2019 Albania earthquake

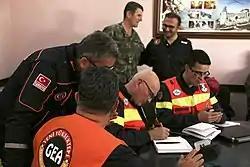
Turkish and French search and rescue teams coordinating efforts

In Albania, a large proportion of the earthquake damage has been blamed on corruption, violations of the building code and substandard construction following the demise of communism during the early 1990s. The Albanian state has drafted a law in the aftermath of the earthquake that would see investors, supervisors and architects go to prison for a period of 7–15 years if proper construction practices are violated. Albanian prosecutors have begun proceedings to investigate violations of regulations and illegal building within the construction industry. On 14 December, Albanian prosecutors and police detained nine people on charges of murder and abuse of power, including two owners of collapsed hotels. A further eight individuals are being sought who are also suspected of failing to follow safety regulations. In mid-December, Prime Minister Rama was criticised by NGOs, human rights organisations and parts of the media of misusing the situation to pass controversial legislation after he sought a three-month extension for his state of emergency powers from parliament. A new government portfolio was established and on 20 December, Arben Ahmetaj became the Minister of State for Reconstruction to oversee the rebuilding process.